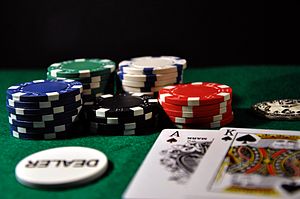
Gambling
Kort og jetoner i et spil poker.
Gambling er oprindeligt et engelsk ord, som nu også er blevet en hel almindelig del af det danske sprog. Det kan enten være hasardspil hvor vinderen bestemmes rent tilfældigt, eller det kan være spil hvor spillerens evner har betydning.